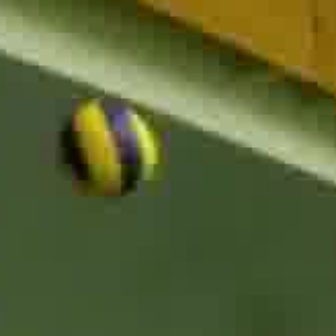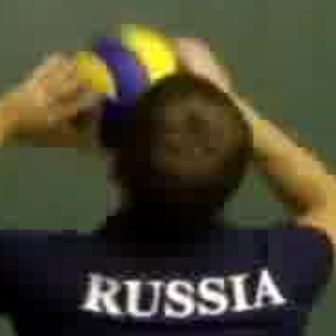
  Please identify the target specified by the bounding box [49,87,158,195] in the first image and locate it in the second image. Return the coordinates in [x_min,y_min,x_max,y_max] format.
Answer: [58,15,186,143]